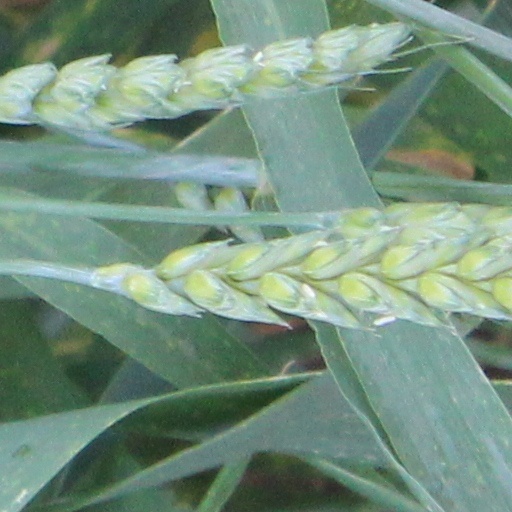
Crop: wheat